The Big Bounce (2004 film)

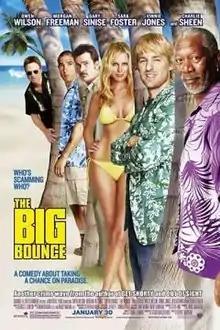
Theatrical release poster

The Big Bounce is a 2004 American comedy heist film starring Owen Wilson, Charlie Sheen, Sara Foster and Morgan Freeman. It was directed by George Armitage in his final directing role. It is based on the 1969 novel of the same name by Elmore Leonard. Leonard's novel had previously been adapted for the big screen in a 1969 film of the same name directed by Alex March and starring Ryan O'Neal.